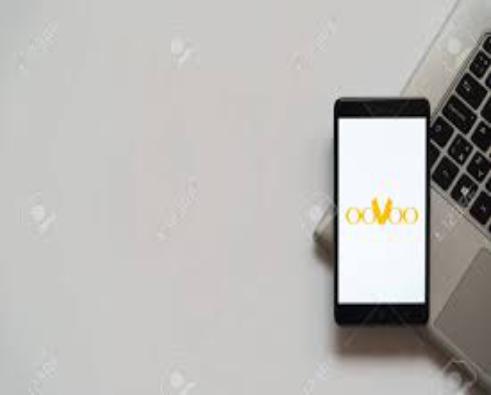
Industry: Others